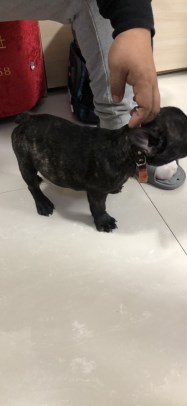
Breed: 1121-n000002-French_bulldog